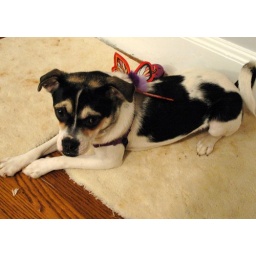
Cricket is the sulkiest butterfly dog in North America this year.